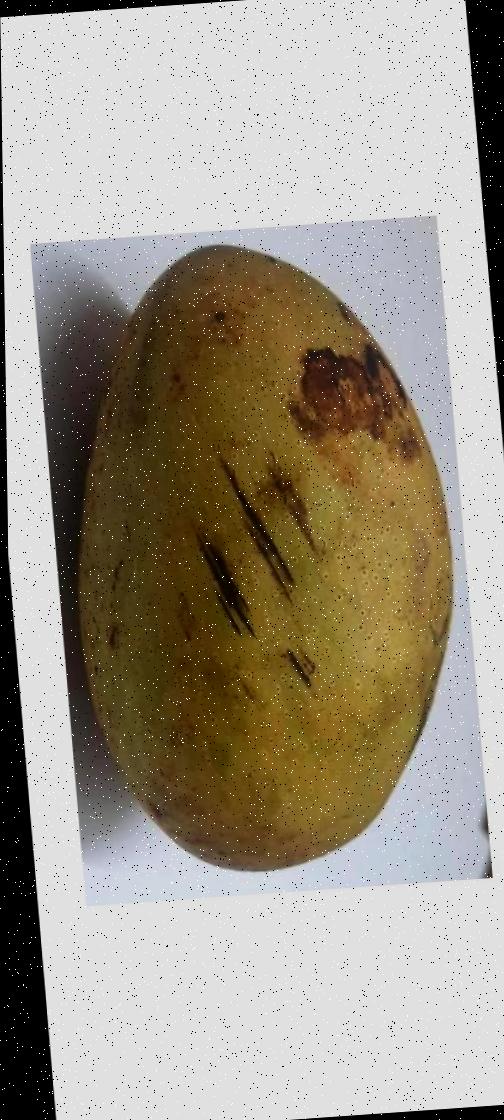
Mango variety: Ashshina Classic